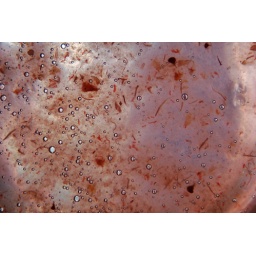
air bubbles in a glass of strawberry smoothie.. the black dots are strawberry-seeds..